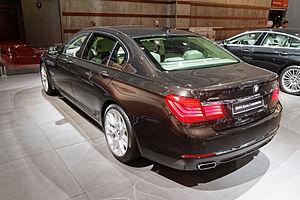
La BMW Série 7 est un modèle d'automobile conçu par le constructeur allemand BMW. Cette série constitue le haut de gamme de la marque, représentant ce que BMW fait de mieux en matière de confort, mécanique et technologie. Six générations se succèdent. La première nommée E23 est sortie en 1977, puis la E32 sortie en 1986, la E38 en 1994, la E65 en 2001, la F01 en 2008 et l'actuelle G11 en 2015.